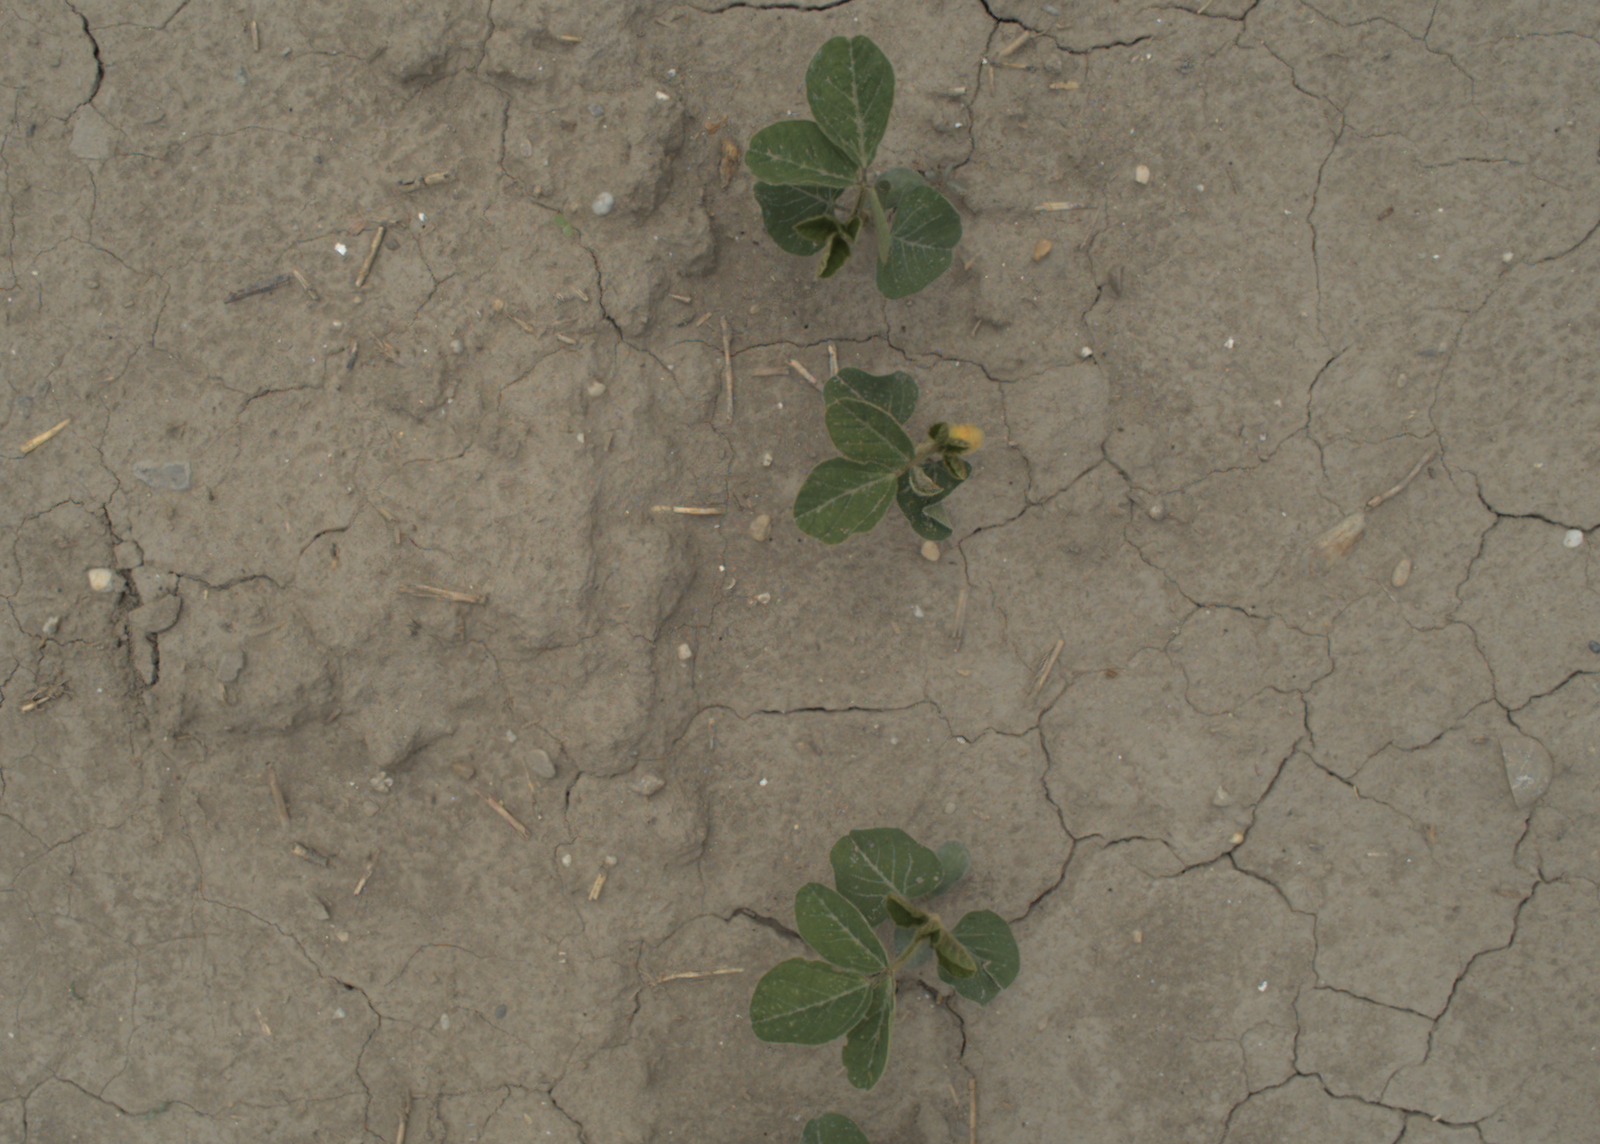
Capture date: 05.07.2021 13:11:32
Weather: cloudy
Wind: medium
Seeding date: 08.06.2021
Plant canopy height (mm): 961